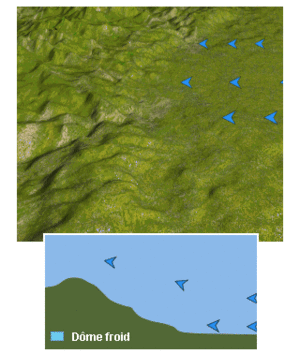
Le soulèvement orographique est le déplacement de l'air qui rencontre un obstacle du relief qui le force à s'élever. Cet obstacle peut être graduel, comme la pente des Grandes Plaines nord-américaines, ou être abrupt comme celui d'une montagne. On génère ainsi une ascendance de l'air qui doit remonter la pente et qui changera de température en s'élevant à un taux différent, selon qu'il est saturé ou non. Il suit une variation selon le gradient adiabatique sec tant qu'il n'est pas saturé. Puis le changement se fait selon le taux du gradient adiabatique humide et il y aura formation de nuages. Dans ces deux cas, si le taux de variation de la température de la masse d'air soulevée devient plus grand que celui de l'environnement, l'air soulevé devient instable.
Le blocage d'air froid est un phénomène météorologique qui consiste au blocage et au refroidissement d'une masse d'air au pied d'une chaîne de montagnes. La création d'un blocage d'air froid implique généralement un système de haute pression situé entre le pôle et une chaîne de montagnes. Le système de haute pression amène de l'air froid du nord et l'emprisonne dans une mince couche d'air au pied des montagnes.
Un courant-jet ou courant d’altitude, aussi couramment désigné par sa dénomination anglophone de jet stream, est un courant d'air rapide et confiné que l'on trouve dans l'atmosphère de certaines planètes telles que la Terre. Les courants-jets sont situés à proximité de la tropopause entre la troposphère et la stratosphère généralement entre 7 et 16 kilomètres au-dessus du niveau de la mer. Les courants-jets ont plusieurs milliers de kilomètres de longueur, quelques centaines de large et seulement quelques kilomètres d'épaisseur.
Les orages en montagne présentent des particularités telles qu'elles suscitent des risques importants de par leurs conséquences, notamment pour les alpinistes, les randonneurs et les parapentistes. Malgré la consultation des conditions météorologiques destinée à prévenir les accidents ainsi que les conseils dispensés à cet effet, il n'en reste pas moins que les catastrophes survenues à l'occasion de tels phénomènes demeurent souvent imprévisibles et font l'objet de romans ou récits autobiographiques en littérature.